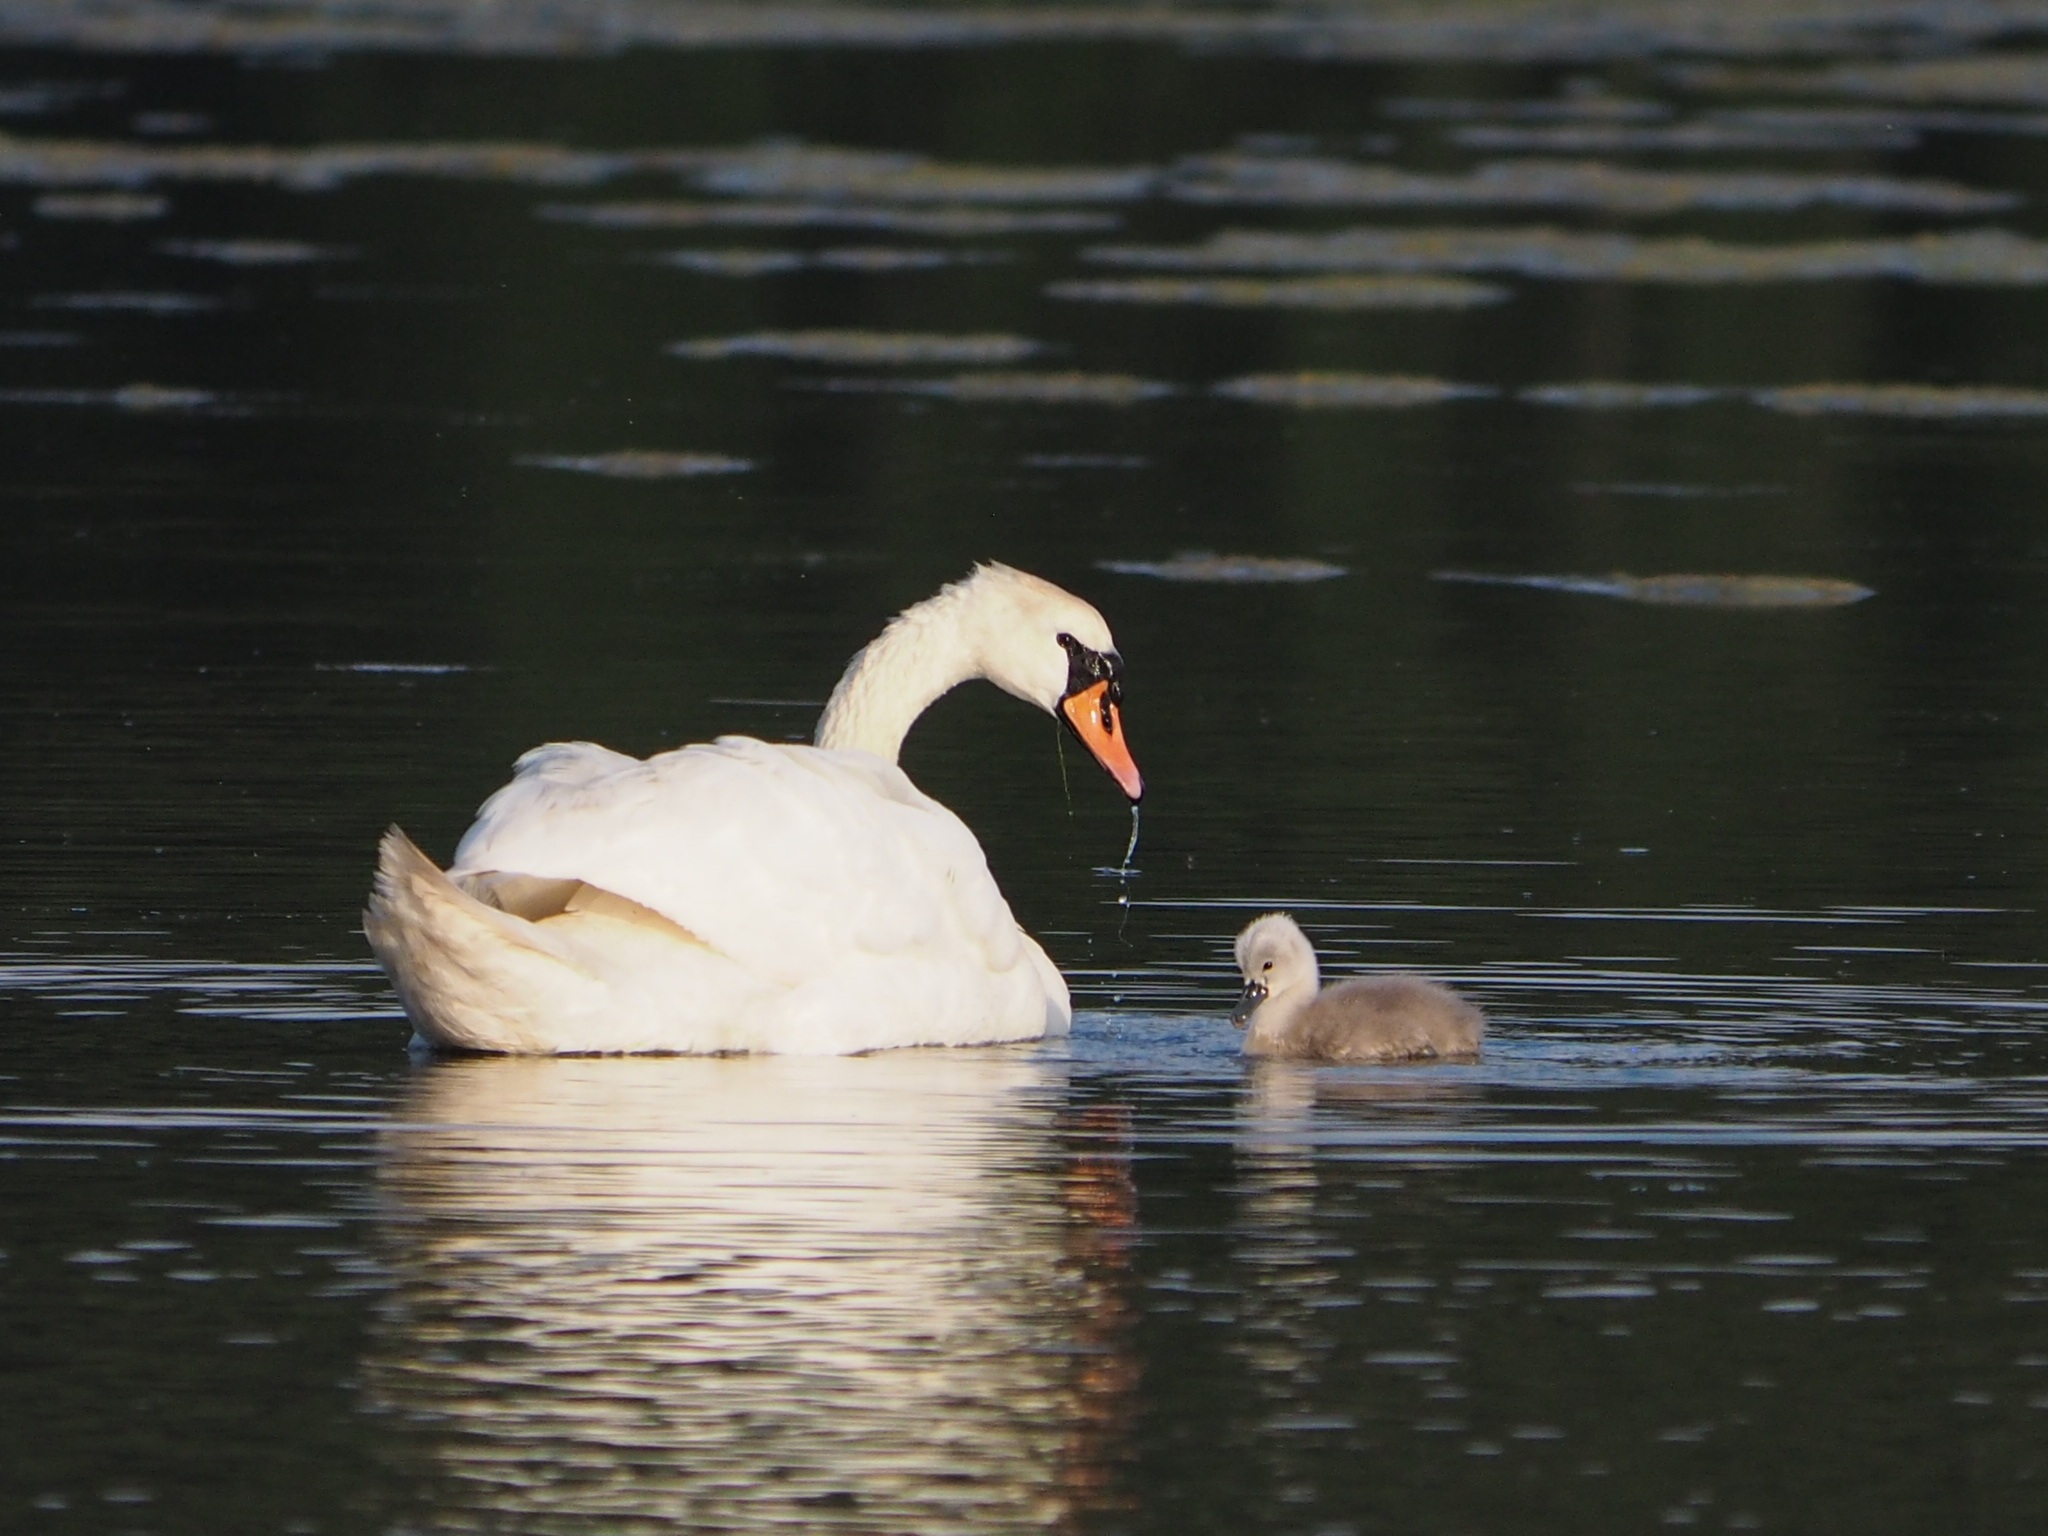
water, nature, bird, wing, wildlife, reflection, beak, fauna, swan, duck, animals, swans, vertebrate, waterfowl, water bird, ducks geese and swans